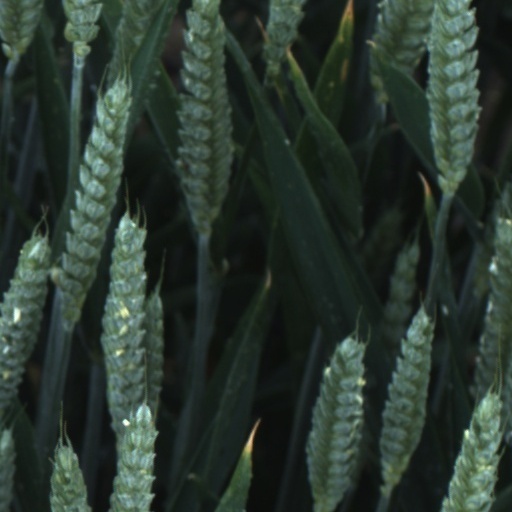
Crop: wheat